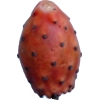
Label: cactus_fruit_red